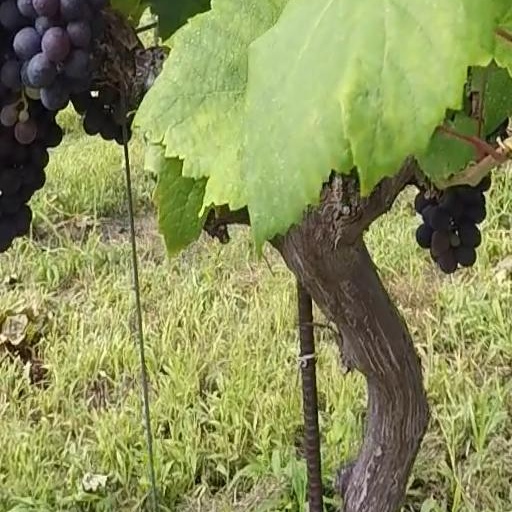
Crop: grape